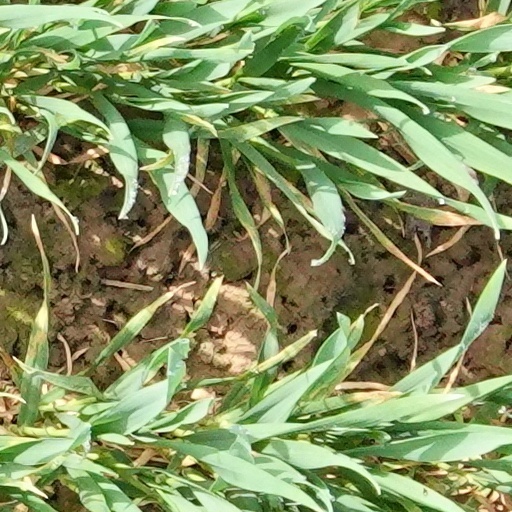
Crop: wheat